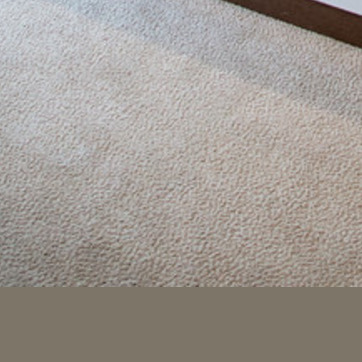
Material: carpet